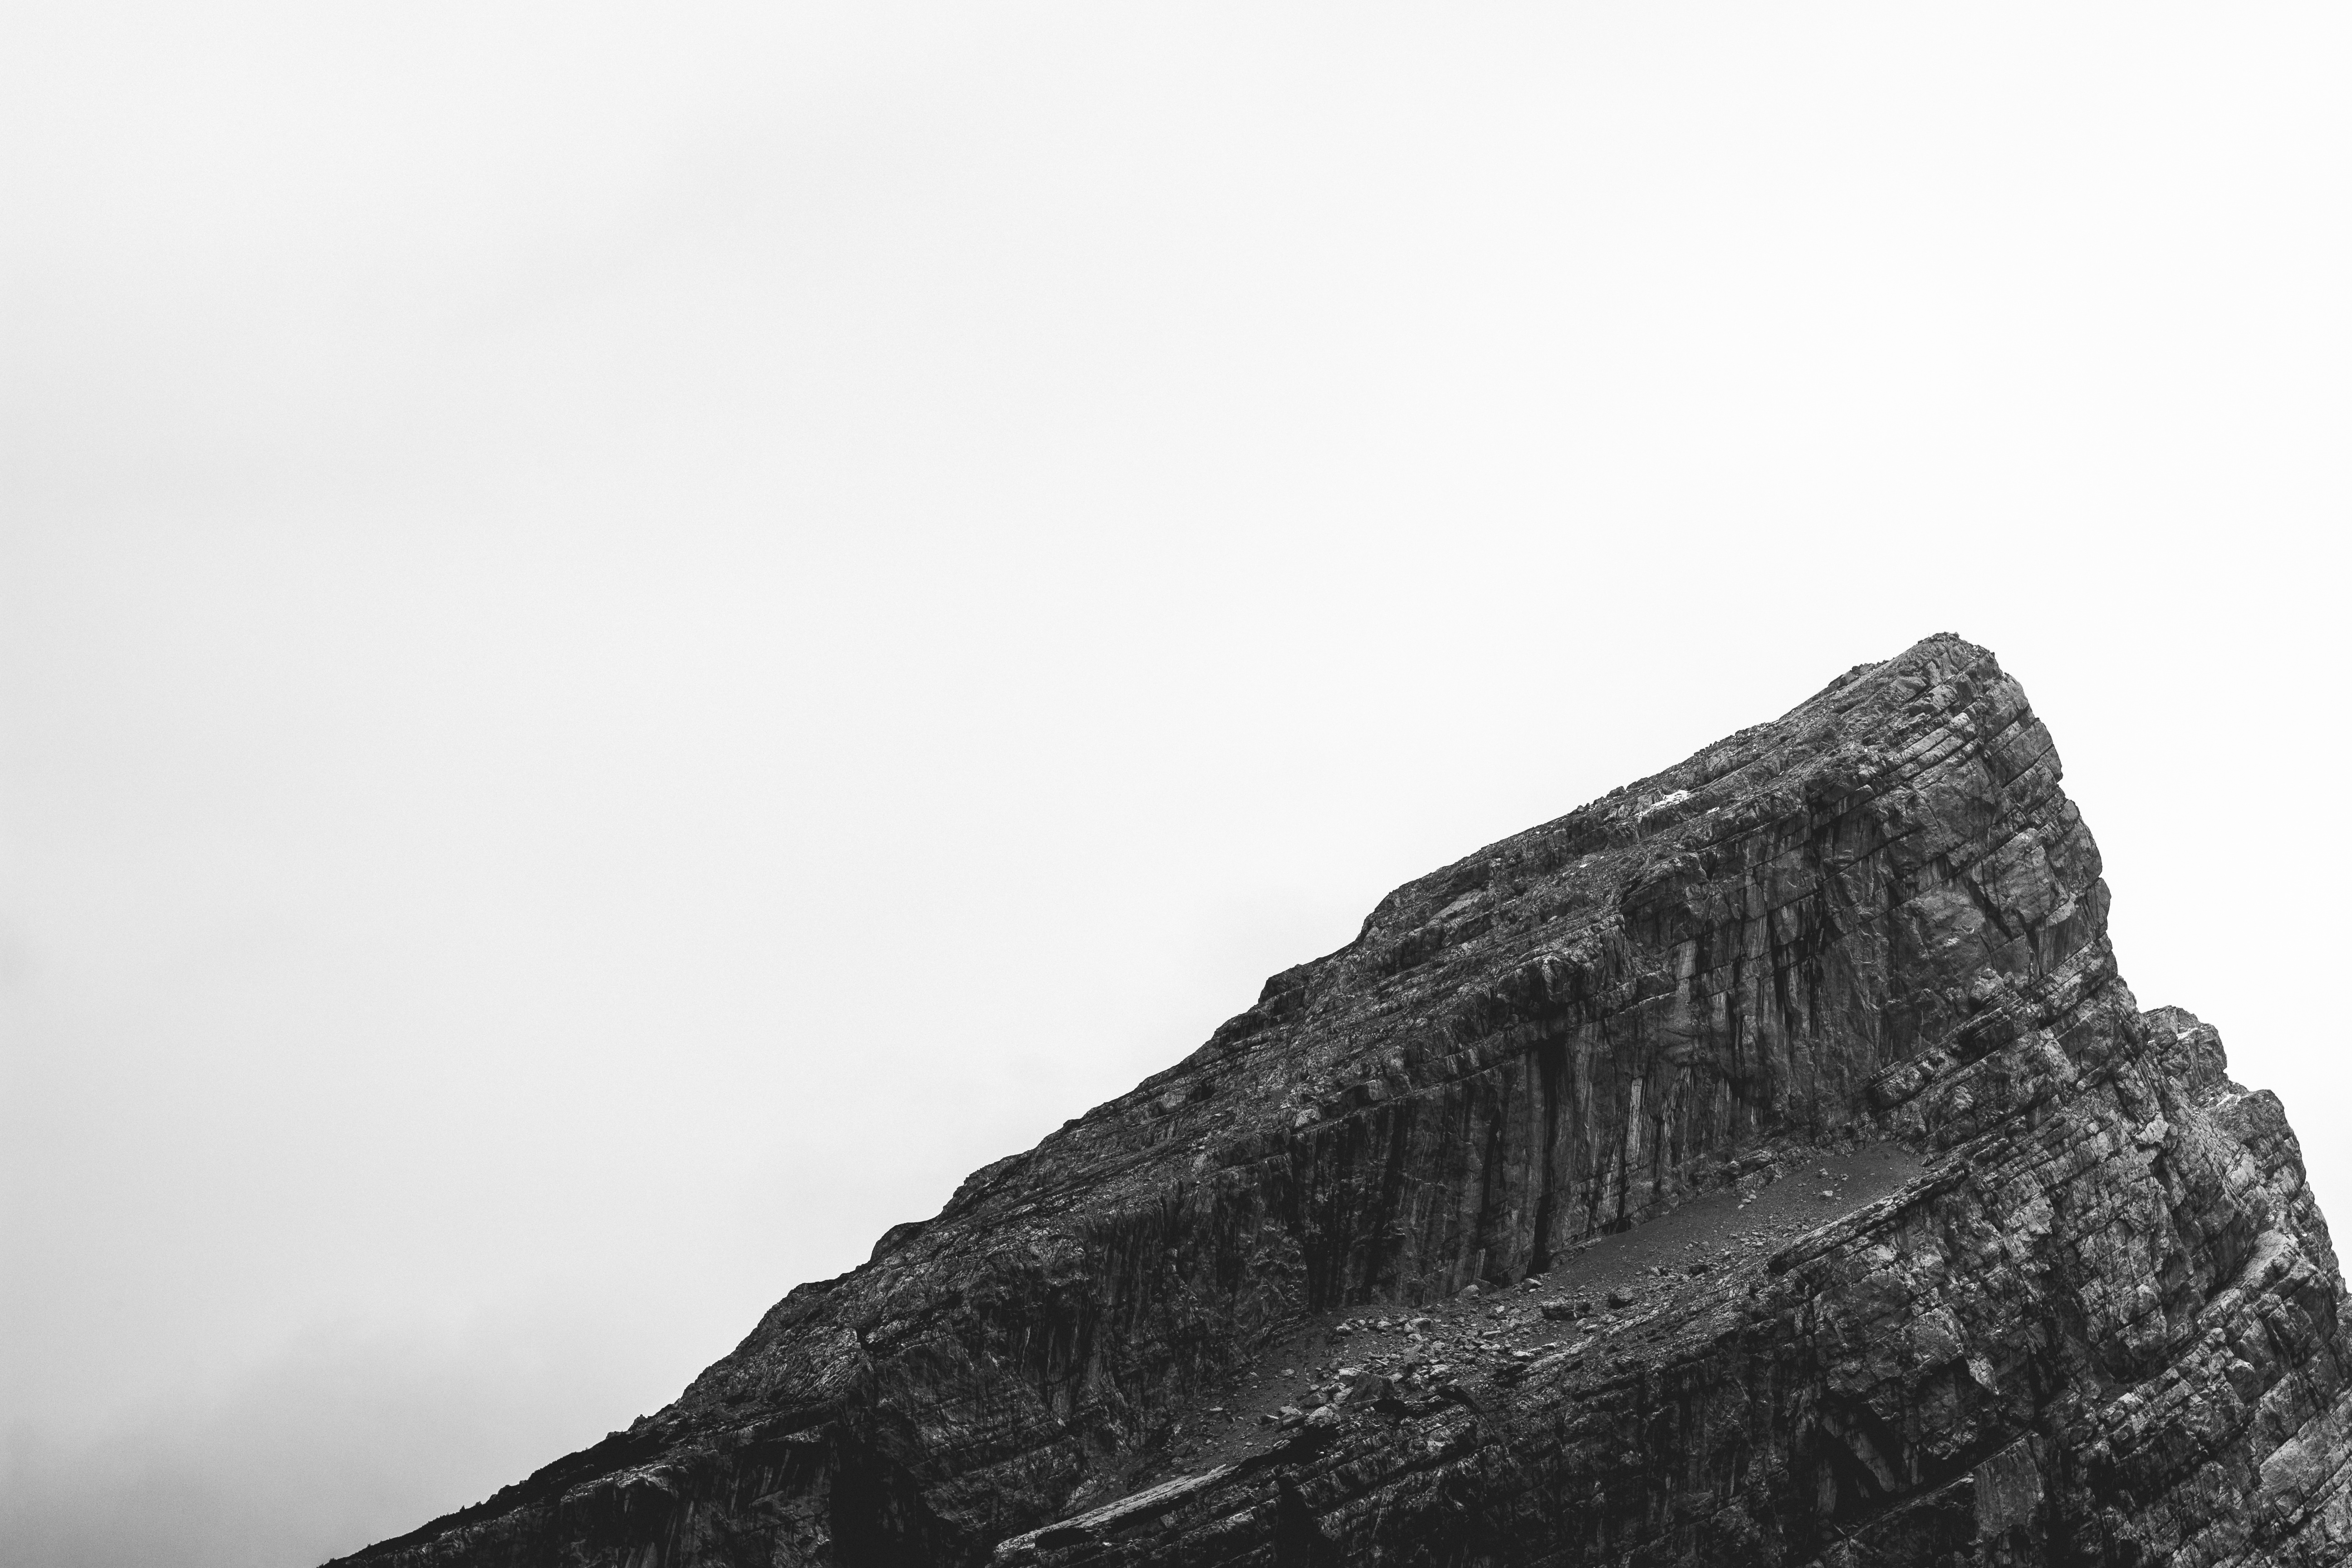
rock, mountain, black and white, white, monument, black, monochrome, terrain, temple, monolith, monochrome photography, atmospheric phenomenon